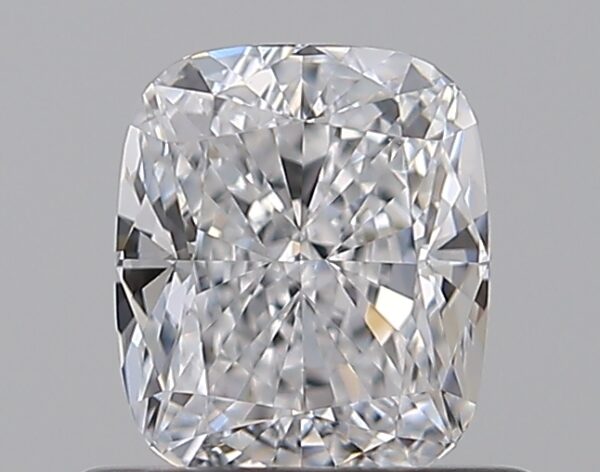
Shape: cushion
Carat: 0.7
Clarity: VVS2
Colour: D
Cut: EX
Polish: VG
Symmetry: VG
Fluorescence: N
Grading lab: GIA
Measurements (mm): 5.47 x 4.65 x 3.13